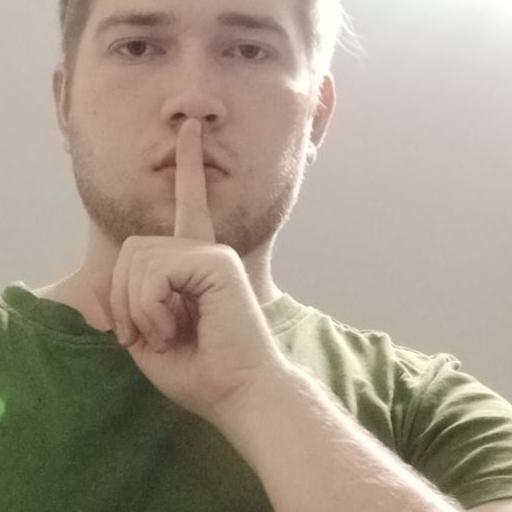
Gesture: mute